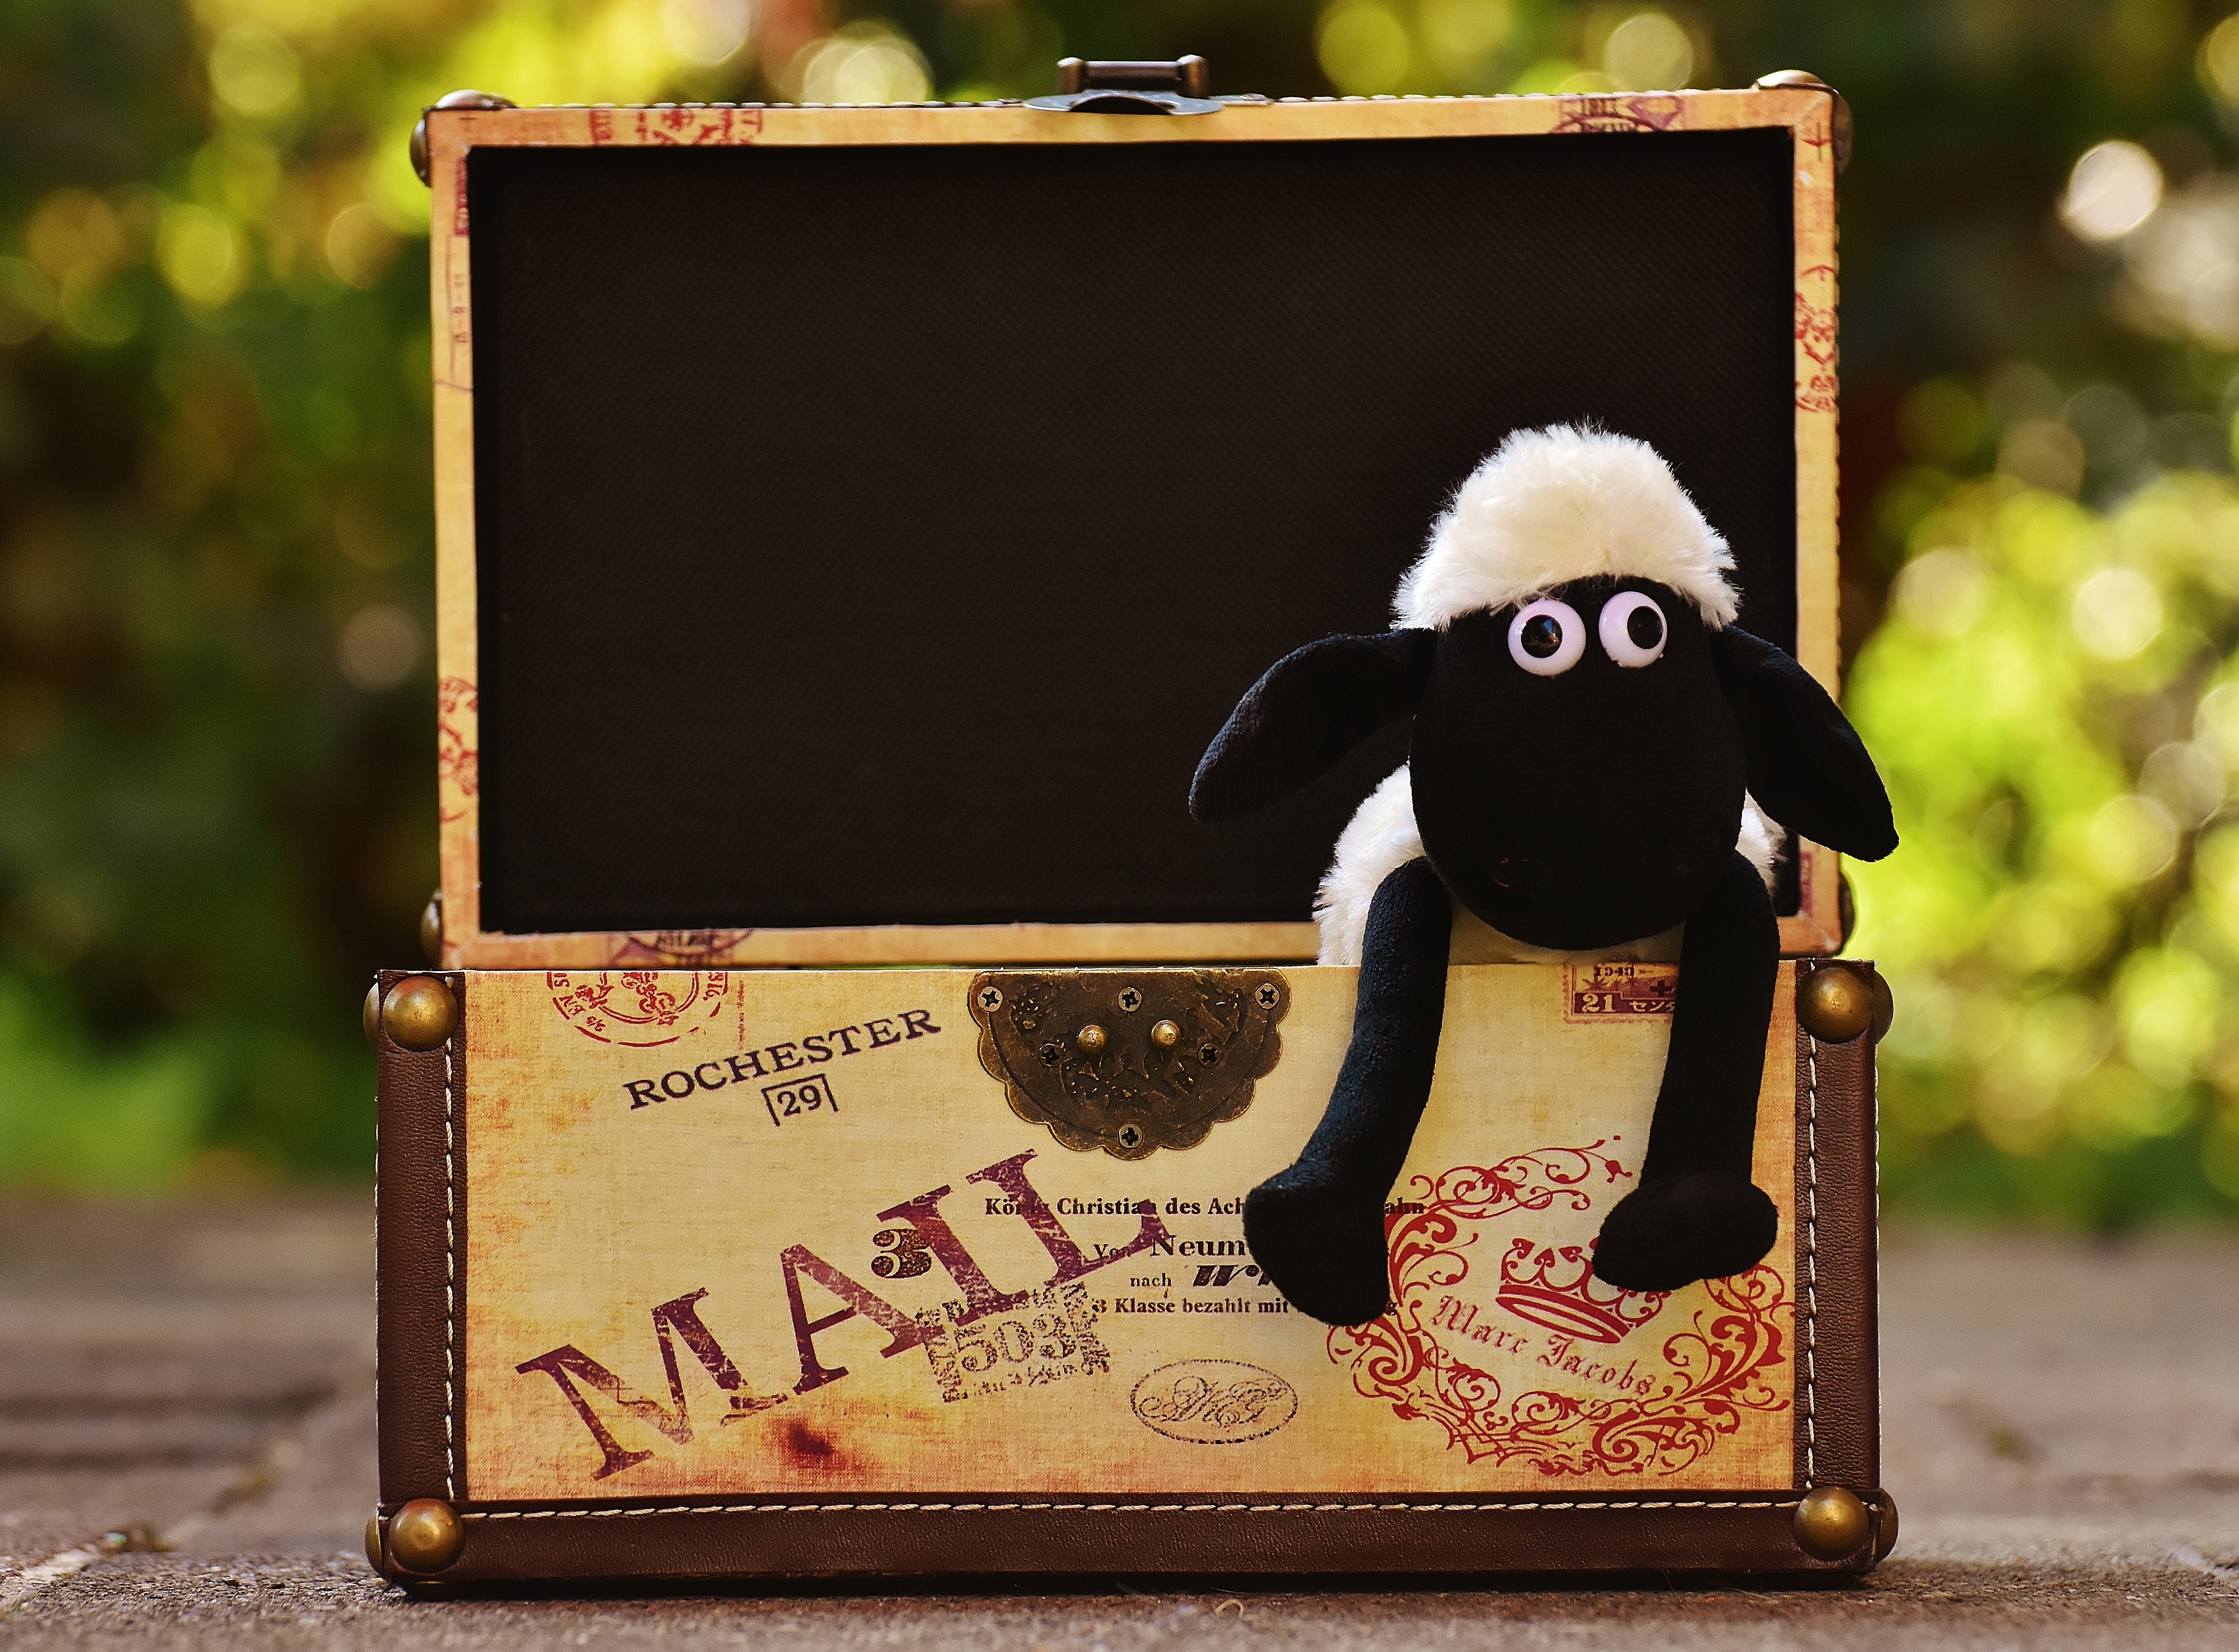
sweet, animal, cute, sheep, box, fig, chest, fun, toys, funny, picture frame, stuffed animal, soft toy